Oskar Gottlieb Blarr

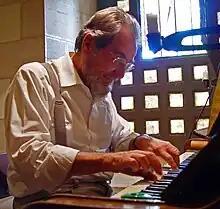
Blarr at the piano in the in Jerusalem in 2009

Blarr visited Israel to experience where Jesus lived as a Jew. In 1983, the Israeli composer Josef Tal dedicated his organ work "Salva Venia" to Blarr, who premiered it the following year in Düsseldorf. In 2016 he was awarded an honorary doctorate by the University of Warmia and Mazury in Olsztyn.